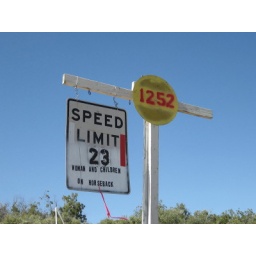
This unusual speed limit sign was along another road in Terwilliger Valley near Anza